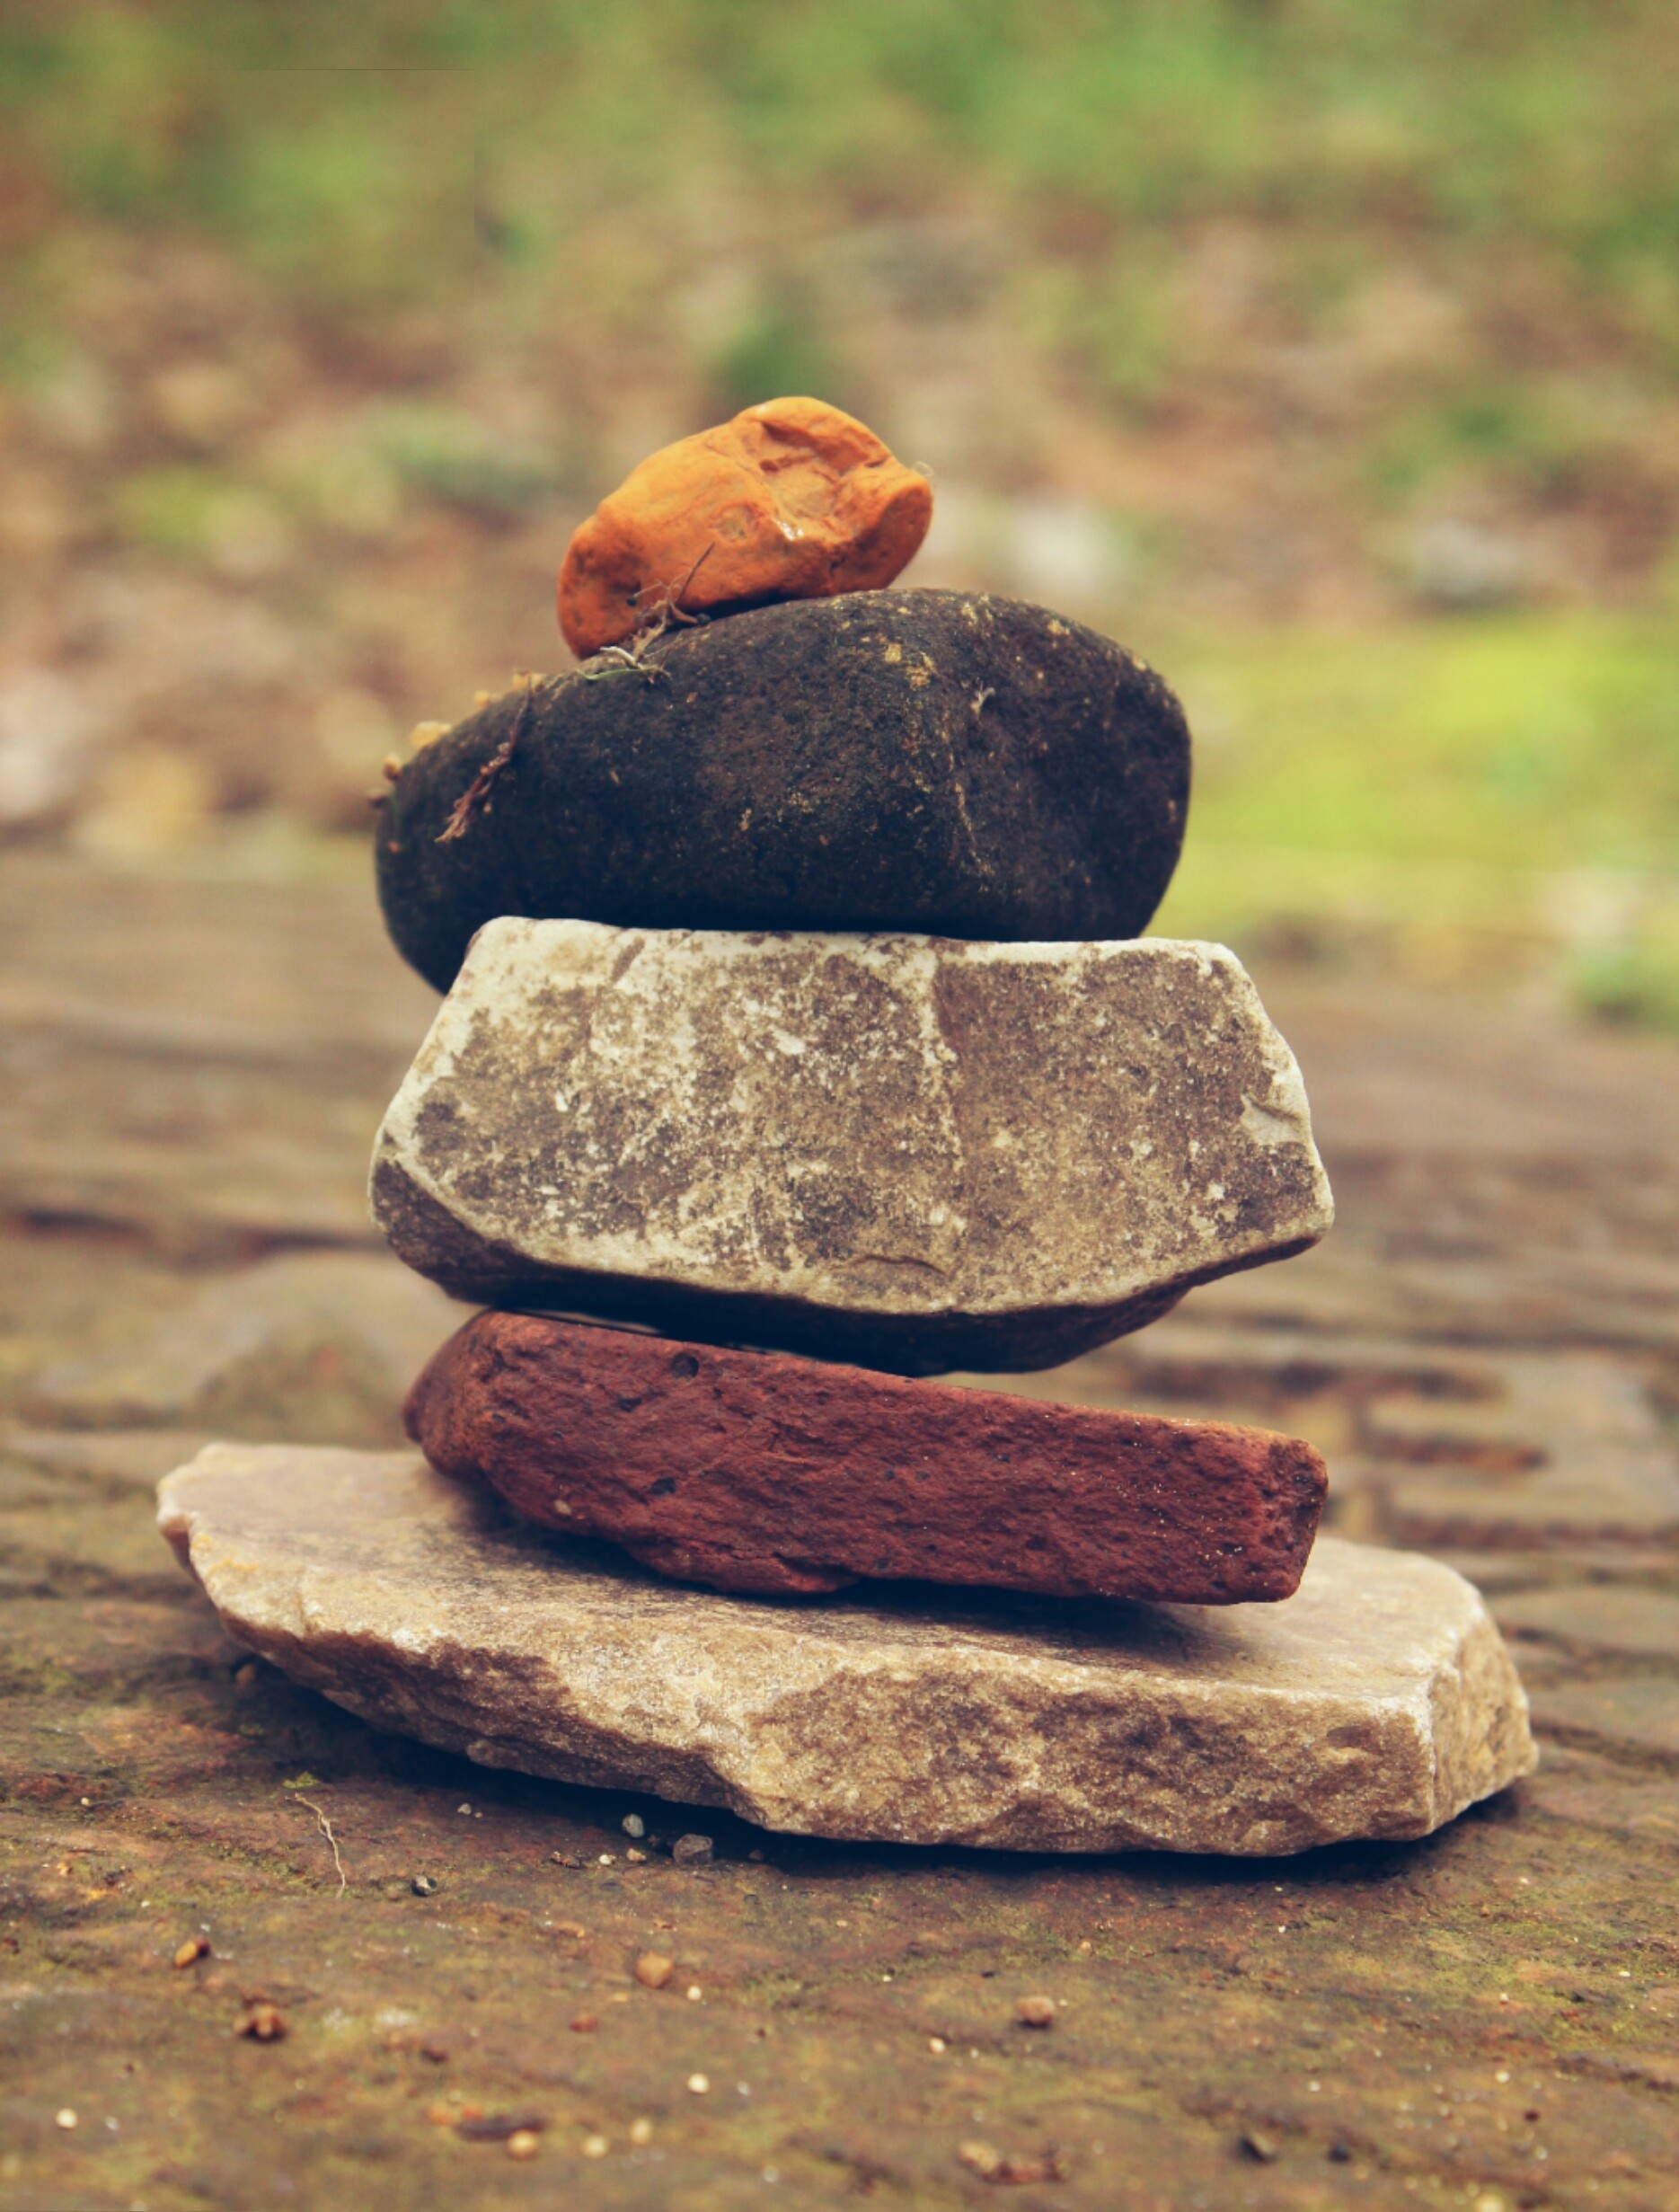
rock, wood, leaf, soil, material